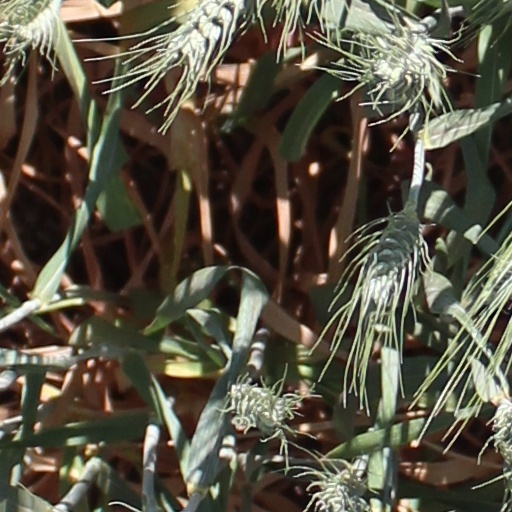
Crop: wheat